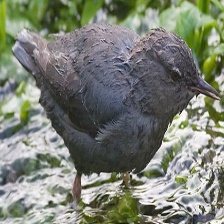
Species: AMERICAN DIPPER
Scientific name: CINCLUS MEXICANUS